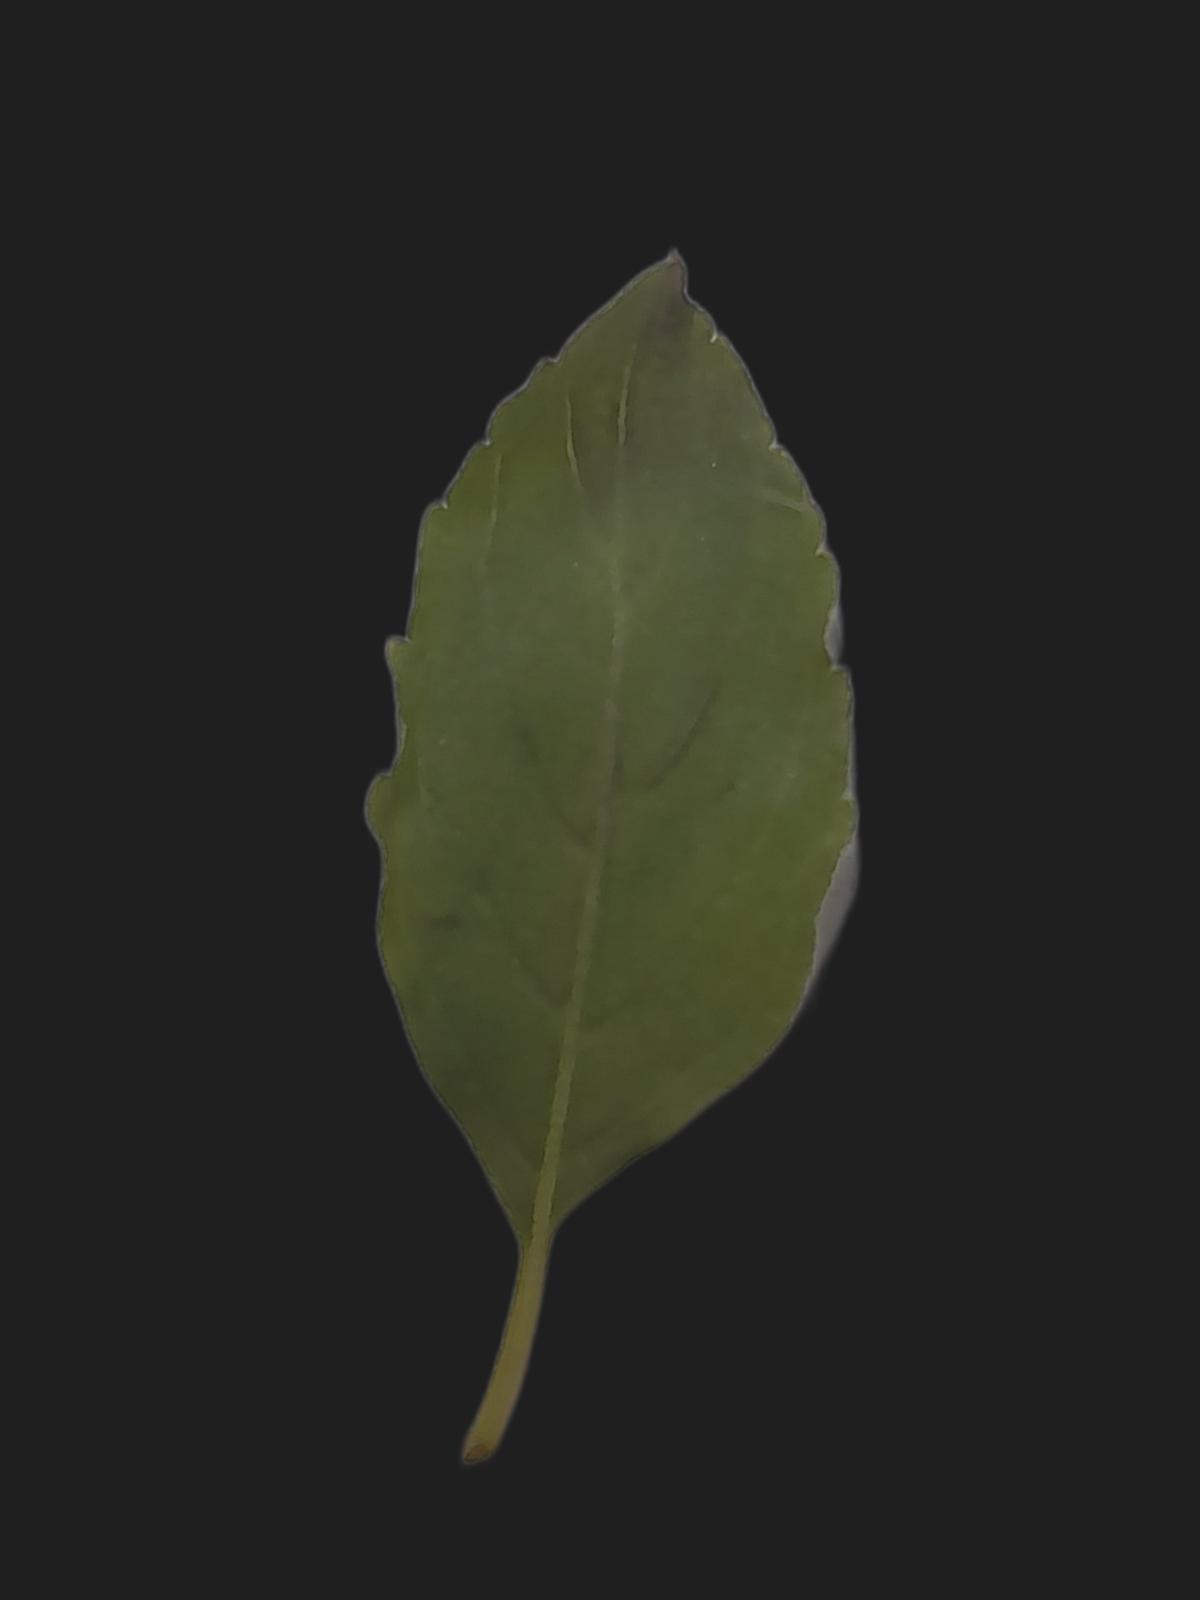
Plant: Tulsi